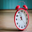
Label: clock